Presidency of Dwight D. Eisenhower

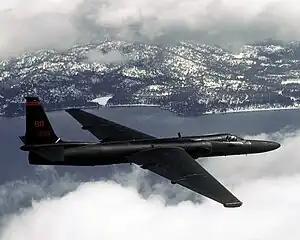
A U-2 reconnaissance aircraft in flight

Eisenhower's commitment in South Vietnam was part of a broader program to contain China and the Soviet Union in East Asia. In 1954, the United States and seven other countries created the Southeast Asia Treaty Organization (SEATO), a defensive alliance dedicated to preventing the spread of Communism in Southeast Asia. In September 1954, China began shelling the islands of Quemoy and Matsu which were controlled by the Republic of China (ROC). The shelling nearly escalated to nuclear war when Eisenhower considered using tactical nuclear weapons to prevent the invasion of Taiwan, the main island controlled by the ROC. The crisis ended when China halted its shelling and both sides agreed to diplomatic talks; a second crisis in 1958 would end in a similar fashion. During the first crisis, the United States and the ROC signed a mutual defense treaty, which committed the United States to the defense of Taiwan. The CIA also supported dissidents in the 1959 Tibetan uprising, but China crushed the uprising. By the end of 1954, the National Security Council, Joint Chiefs of Staff, and State Department had urged Eisenhower, on at least five occasions, to drop atomic bombs on China, but each time he refused.